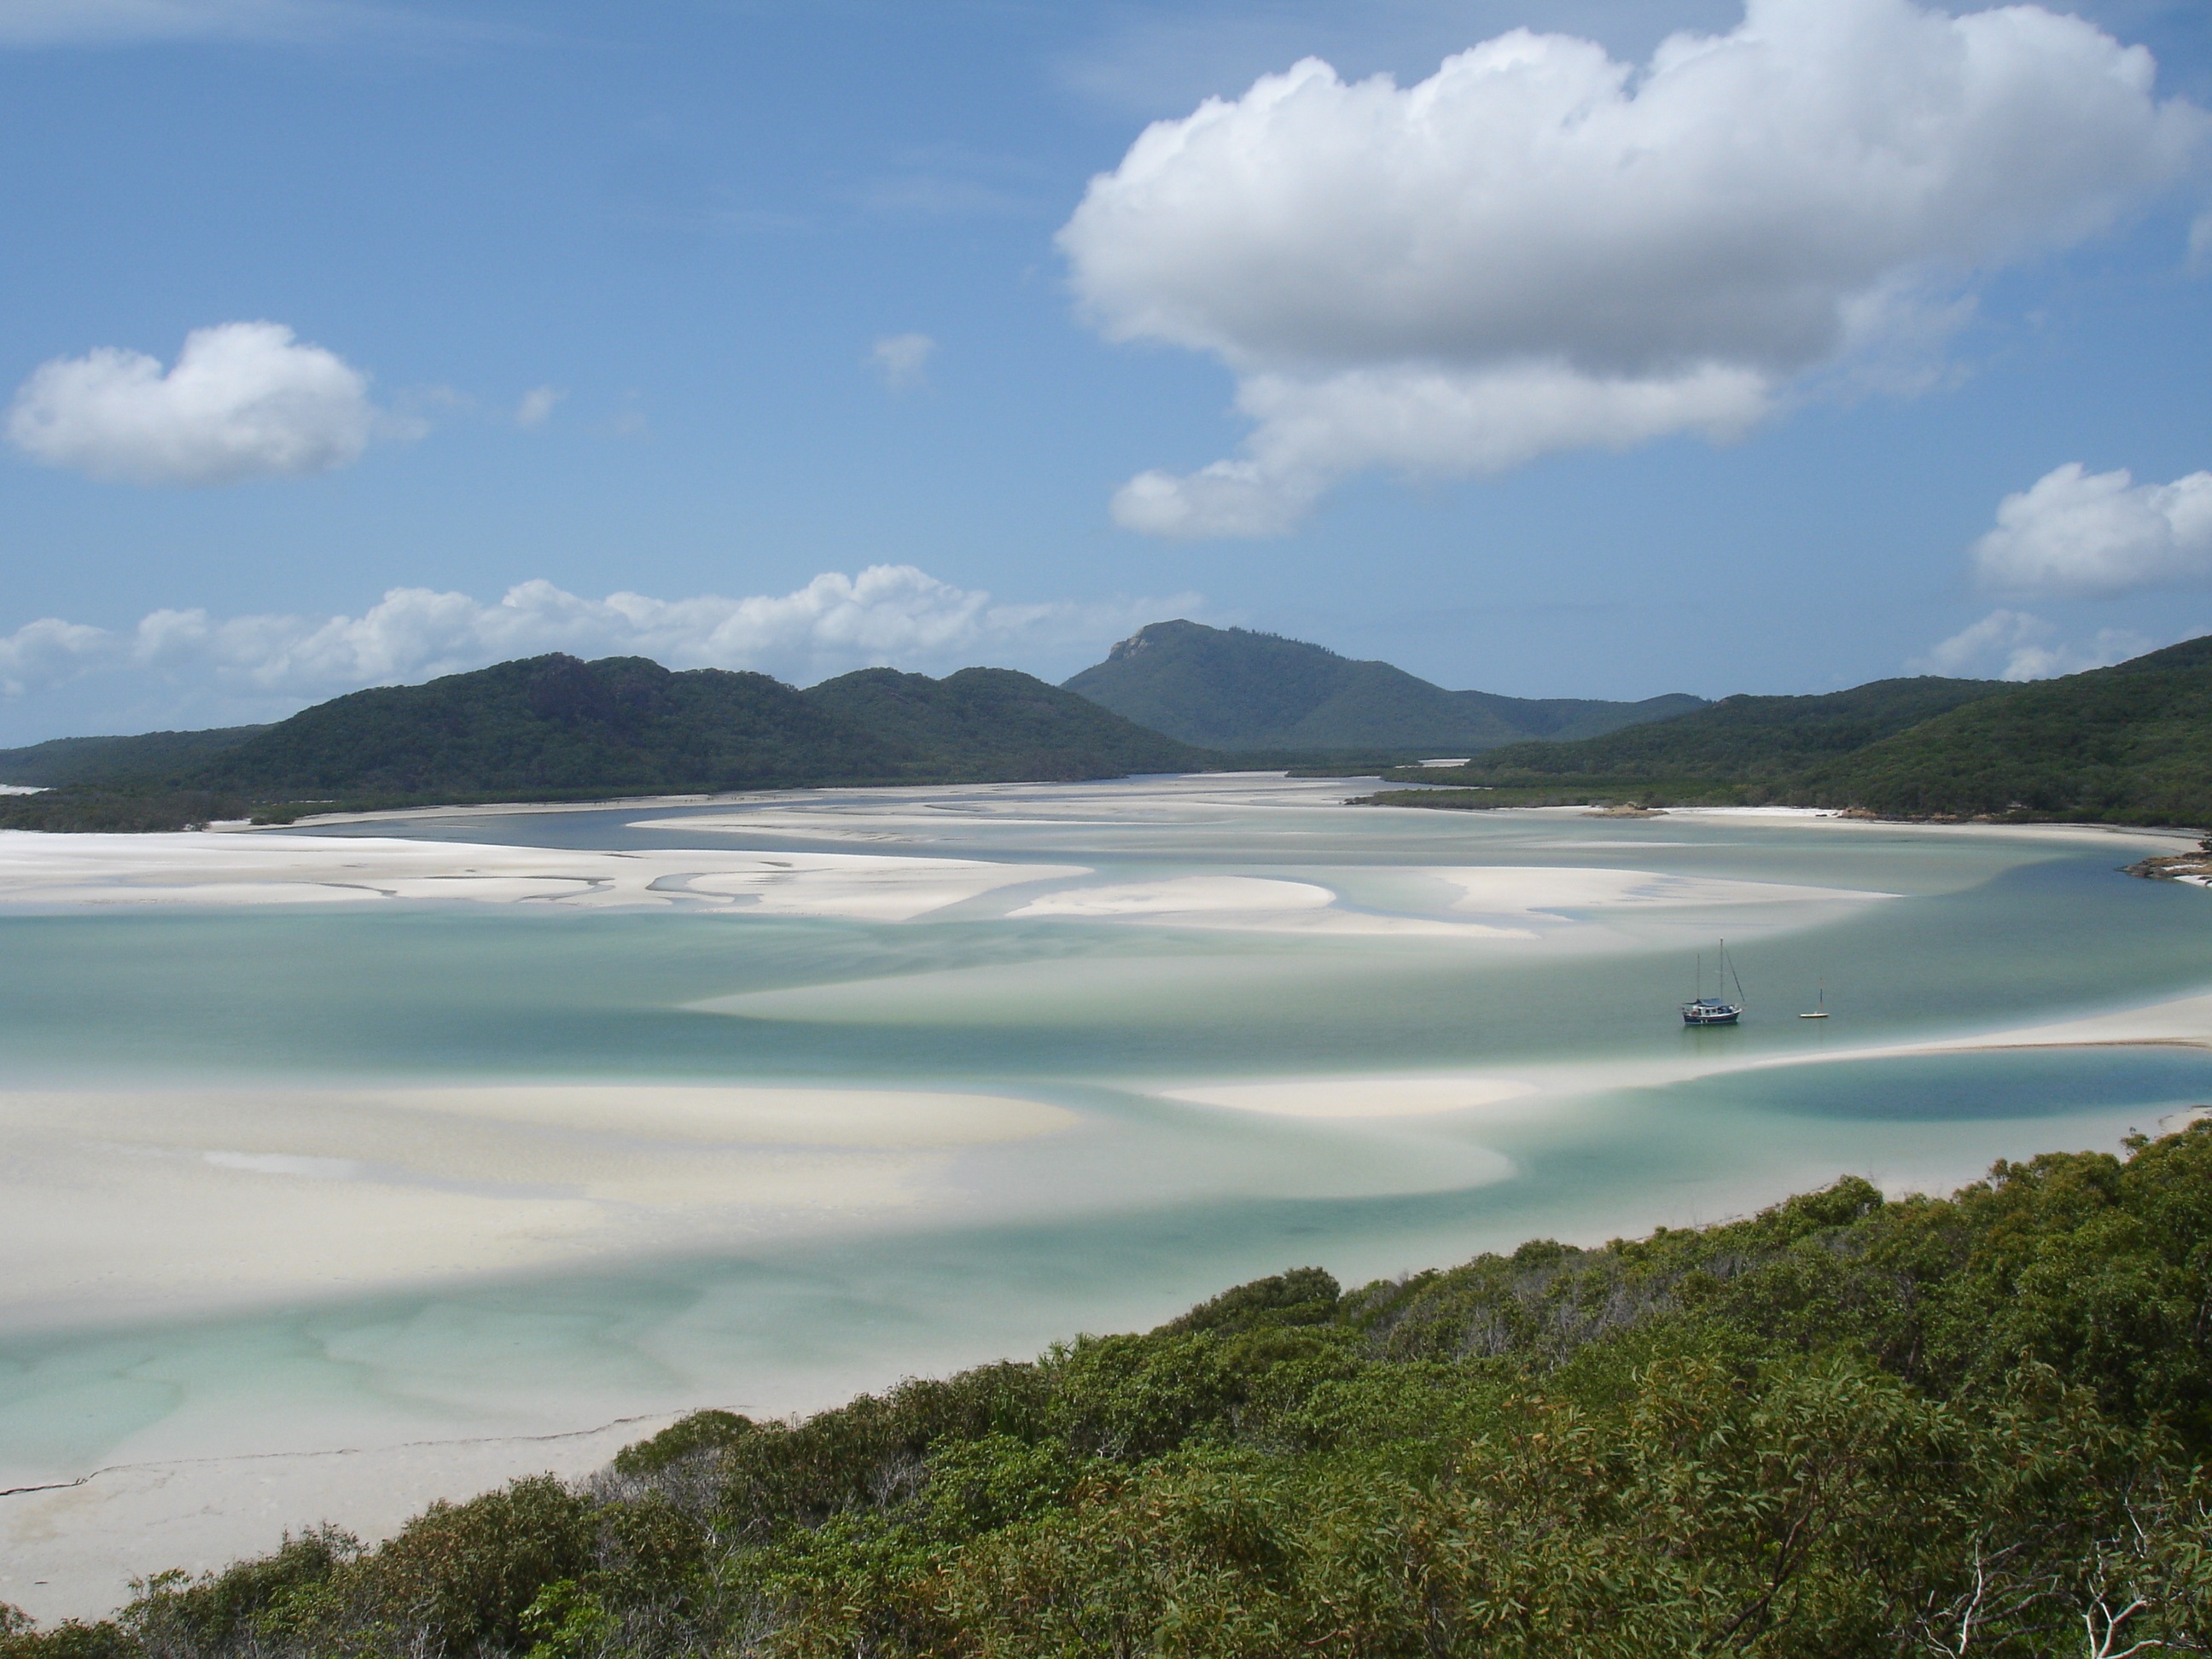
beach, landscape, sea, coast, water, ocean, cloud, shore, lake, summer, cove, inlet, show, lagoon, bay, island, blue, reservoir, highland, body of water, australia, holidays, mountains, loch, whitsundays australia